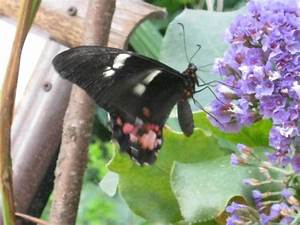
Label: butterfly